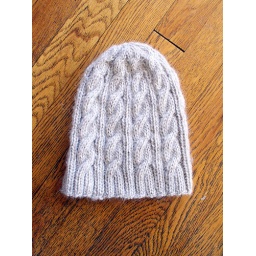
A hat I knitted for friend. I really like this hat. I am going to knit one in gray for myself.